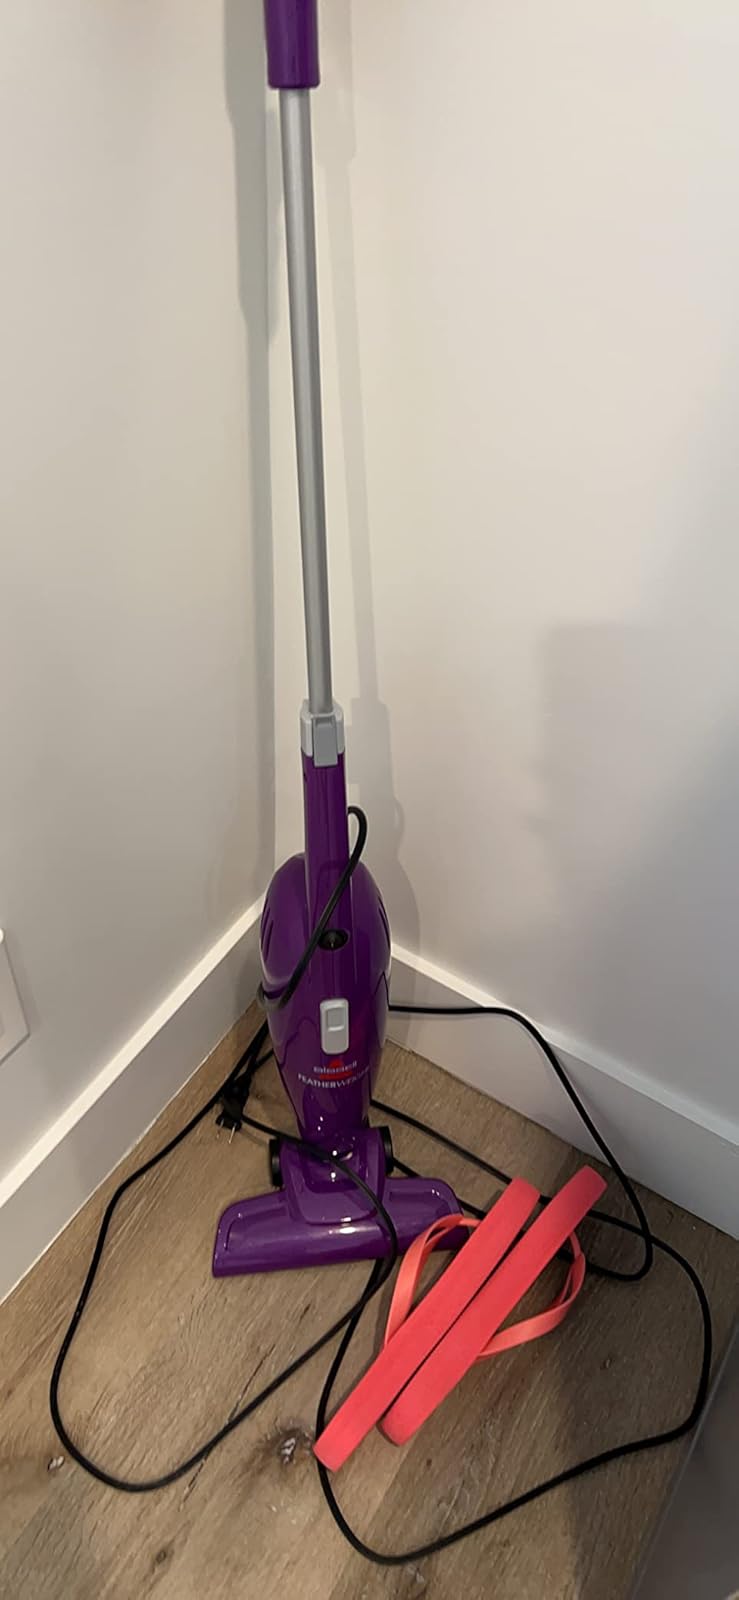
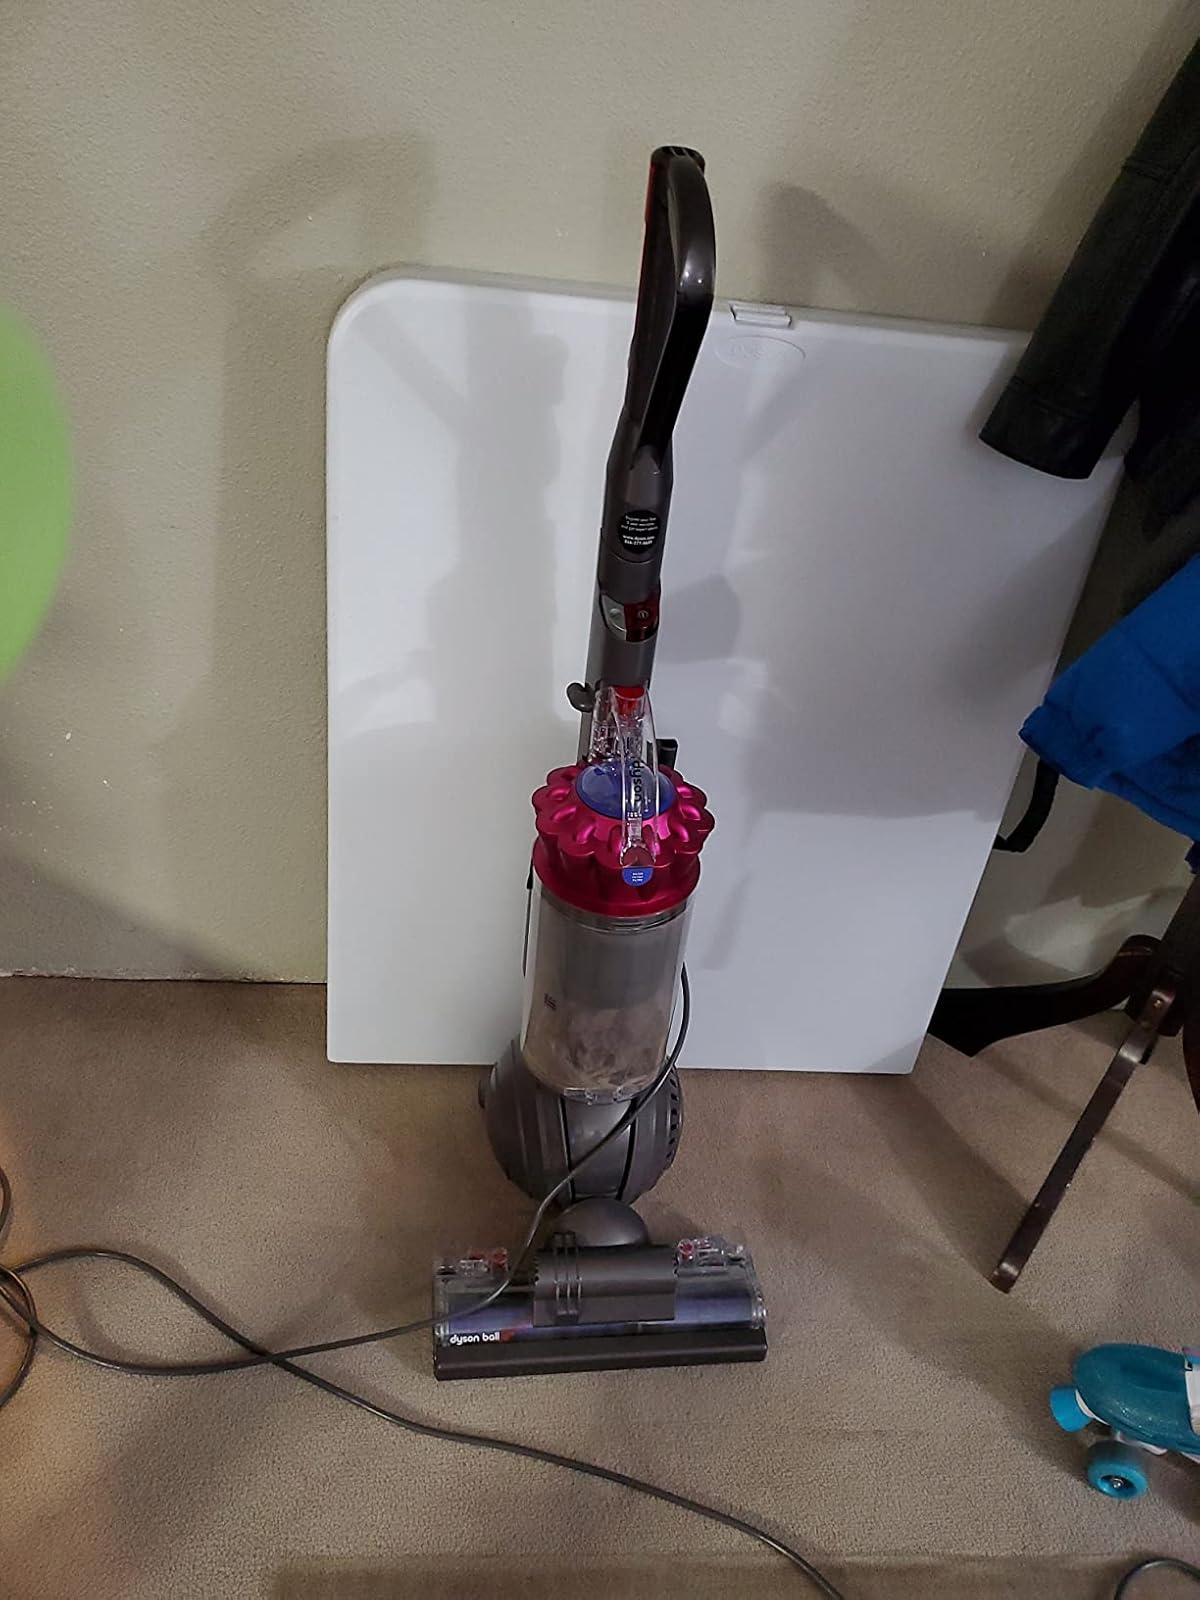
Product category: items_vacuum
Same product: no